Novye Atagi

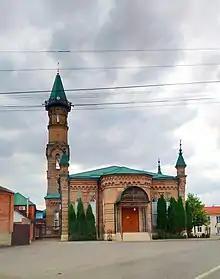

Novye Atagi (: , "Ƶima Ataġa") is a rural locality (a "selo") in Shalinsky District of the Chechen Republic, Russia, located south of Grozny. Population: